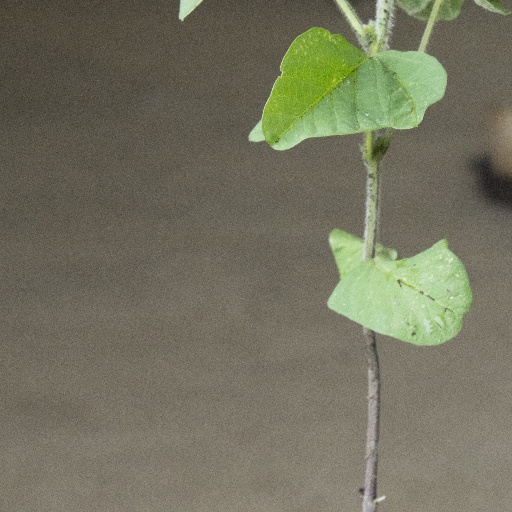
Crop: soybean